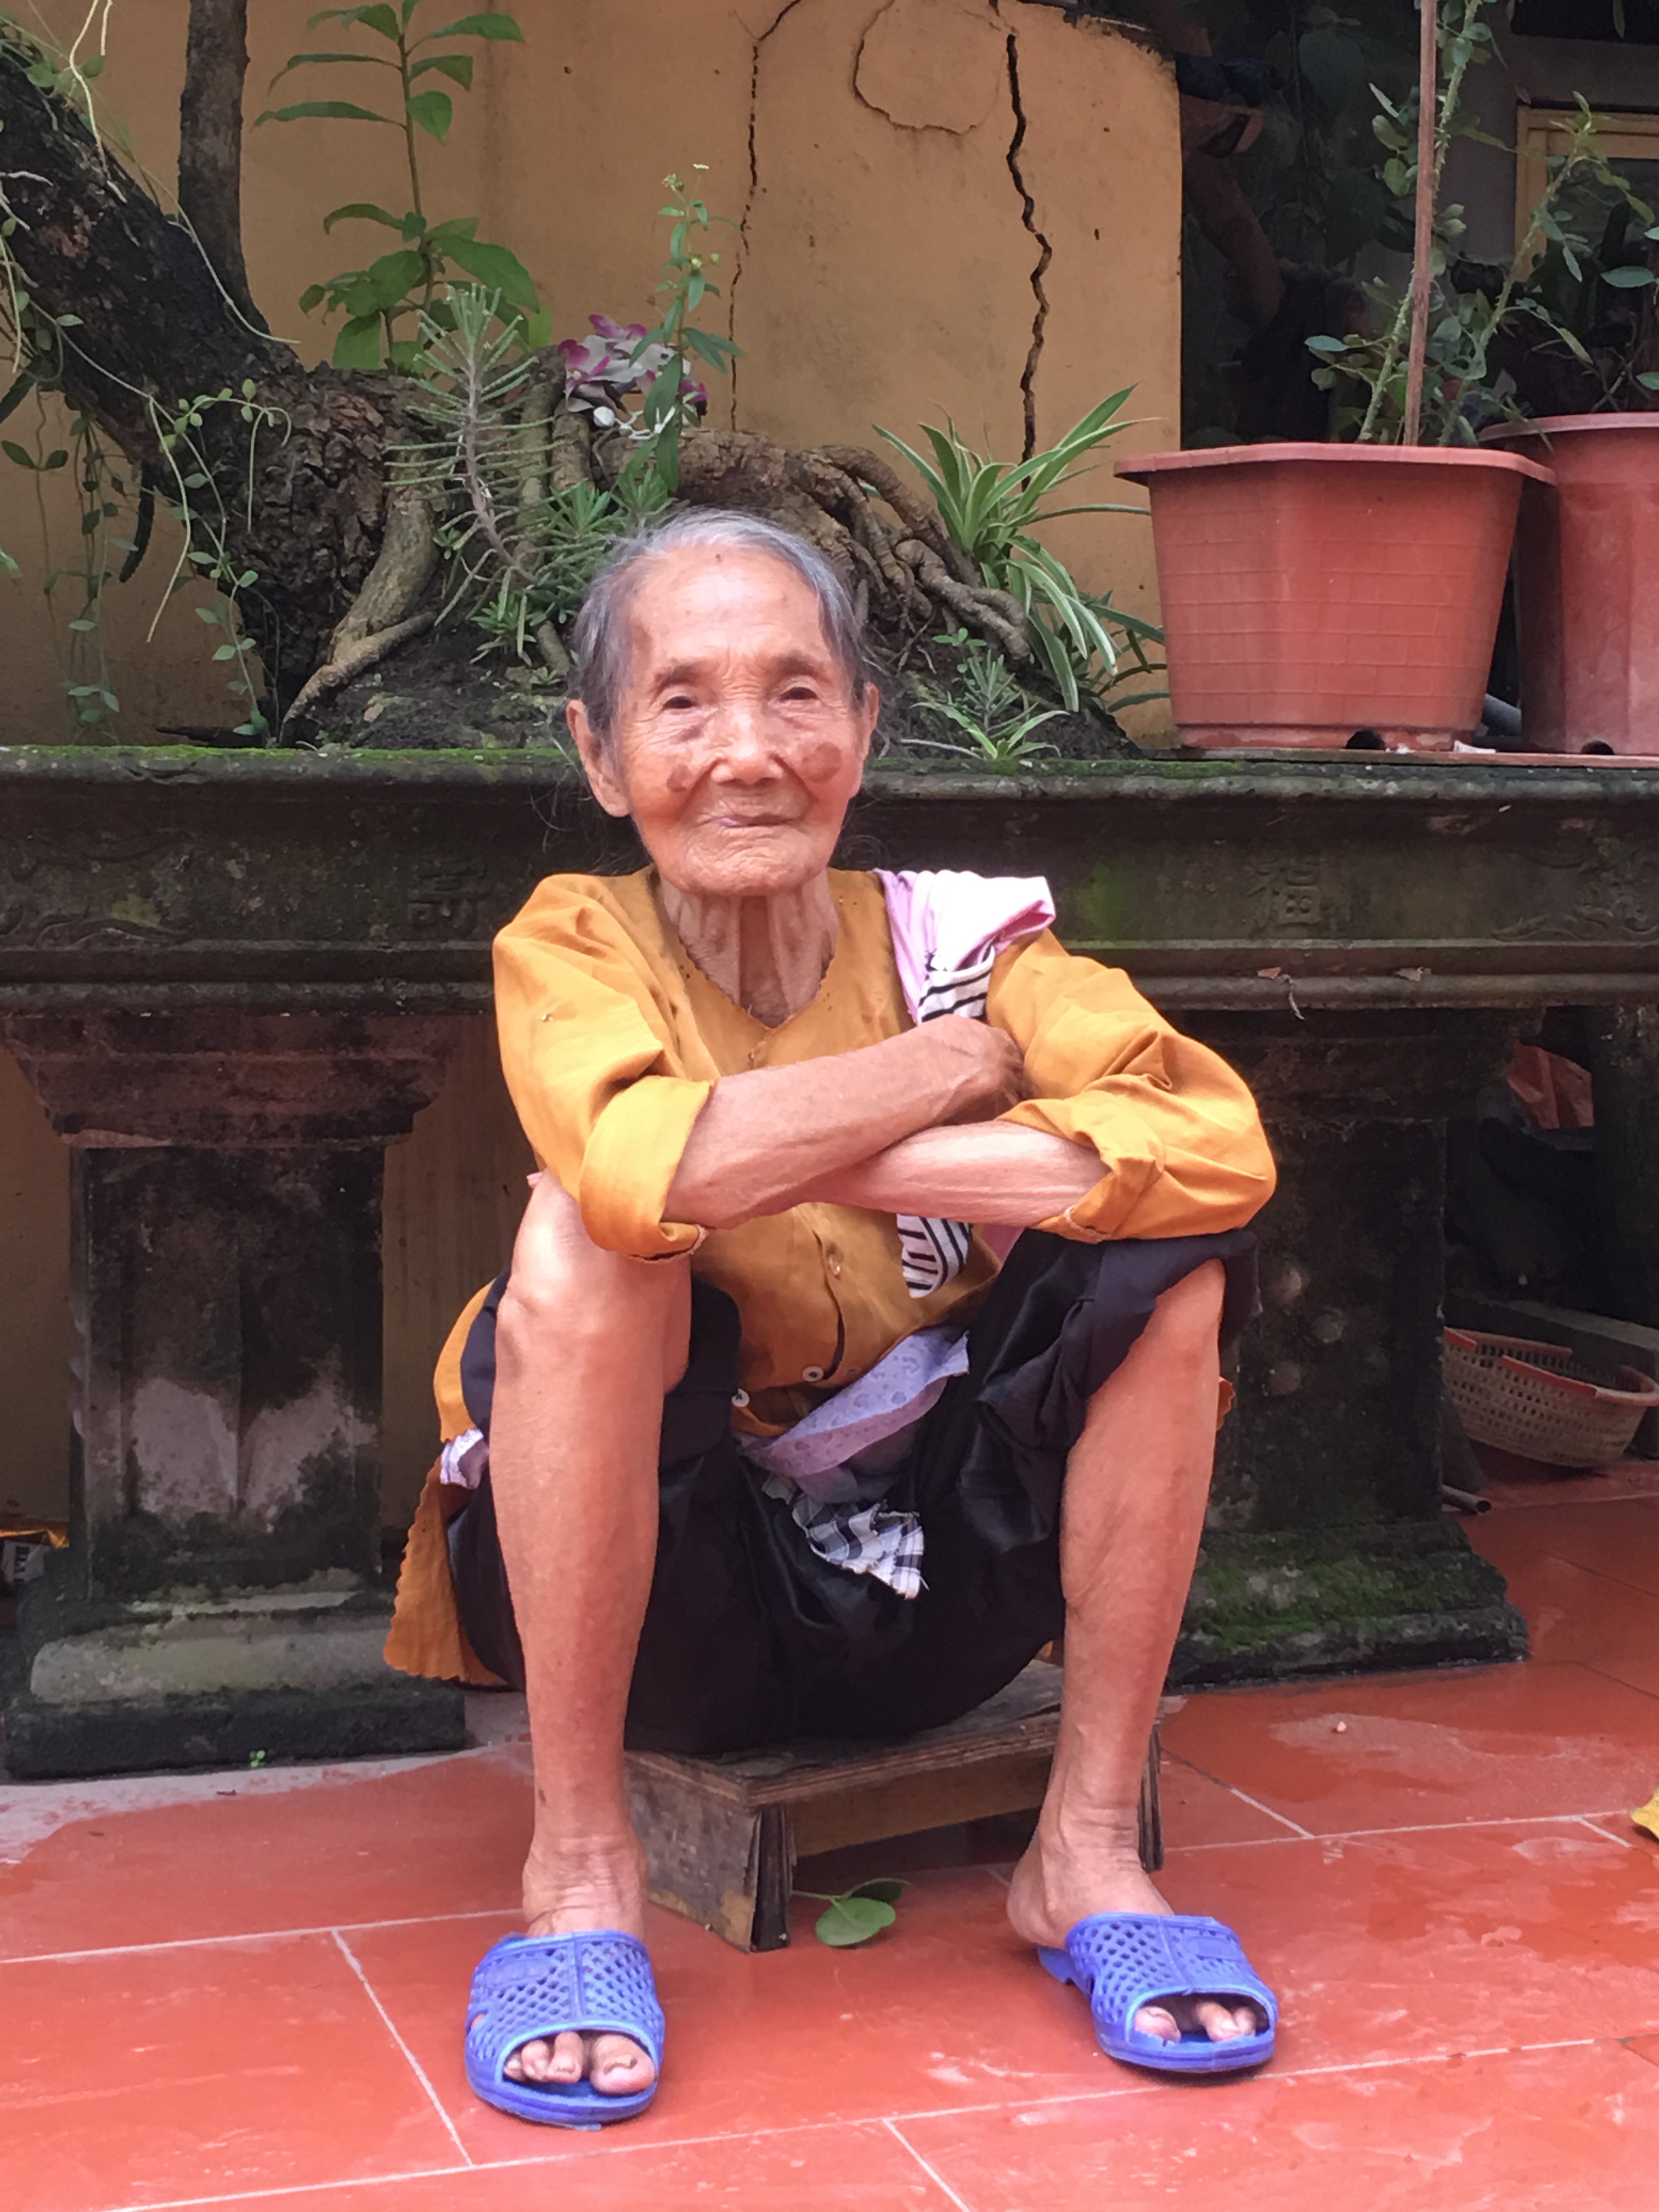
picture, plant, shoe, shorts, muscle, smile, flowerpot, houseplant, temple, thigh, sneakers, knee, sports equipment, ball, leisure, football, happy, human leg, fun, foot, sitting, grass, sports, flooring, chest, physical fitness, t shirt, child, recreation, vacation, sandal, slipper, competition event, play, garden, sportswear, ball game, player